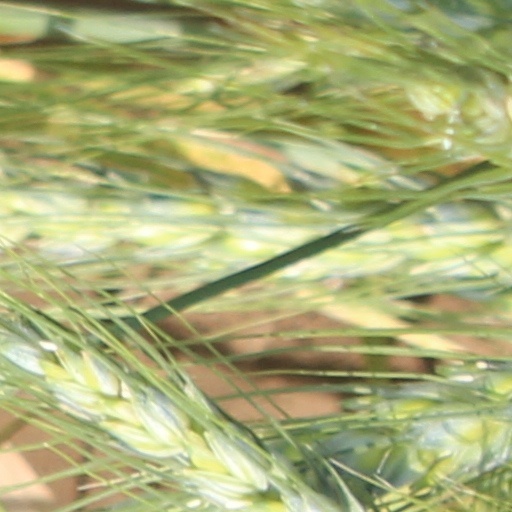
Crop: wheat